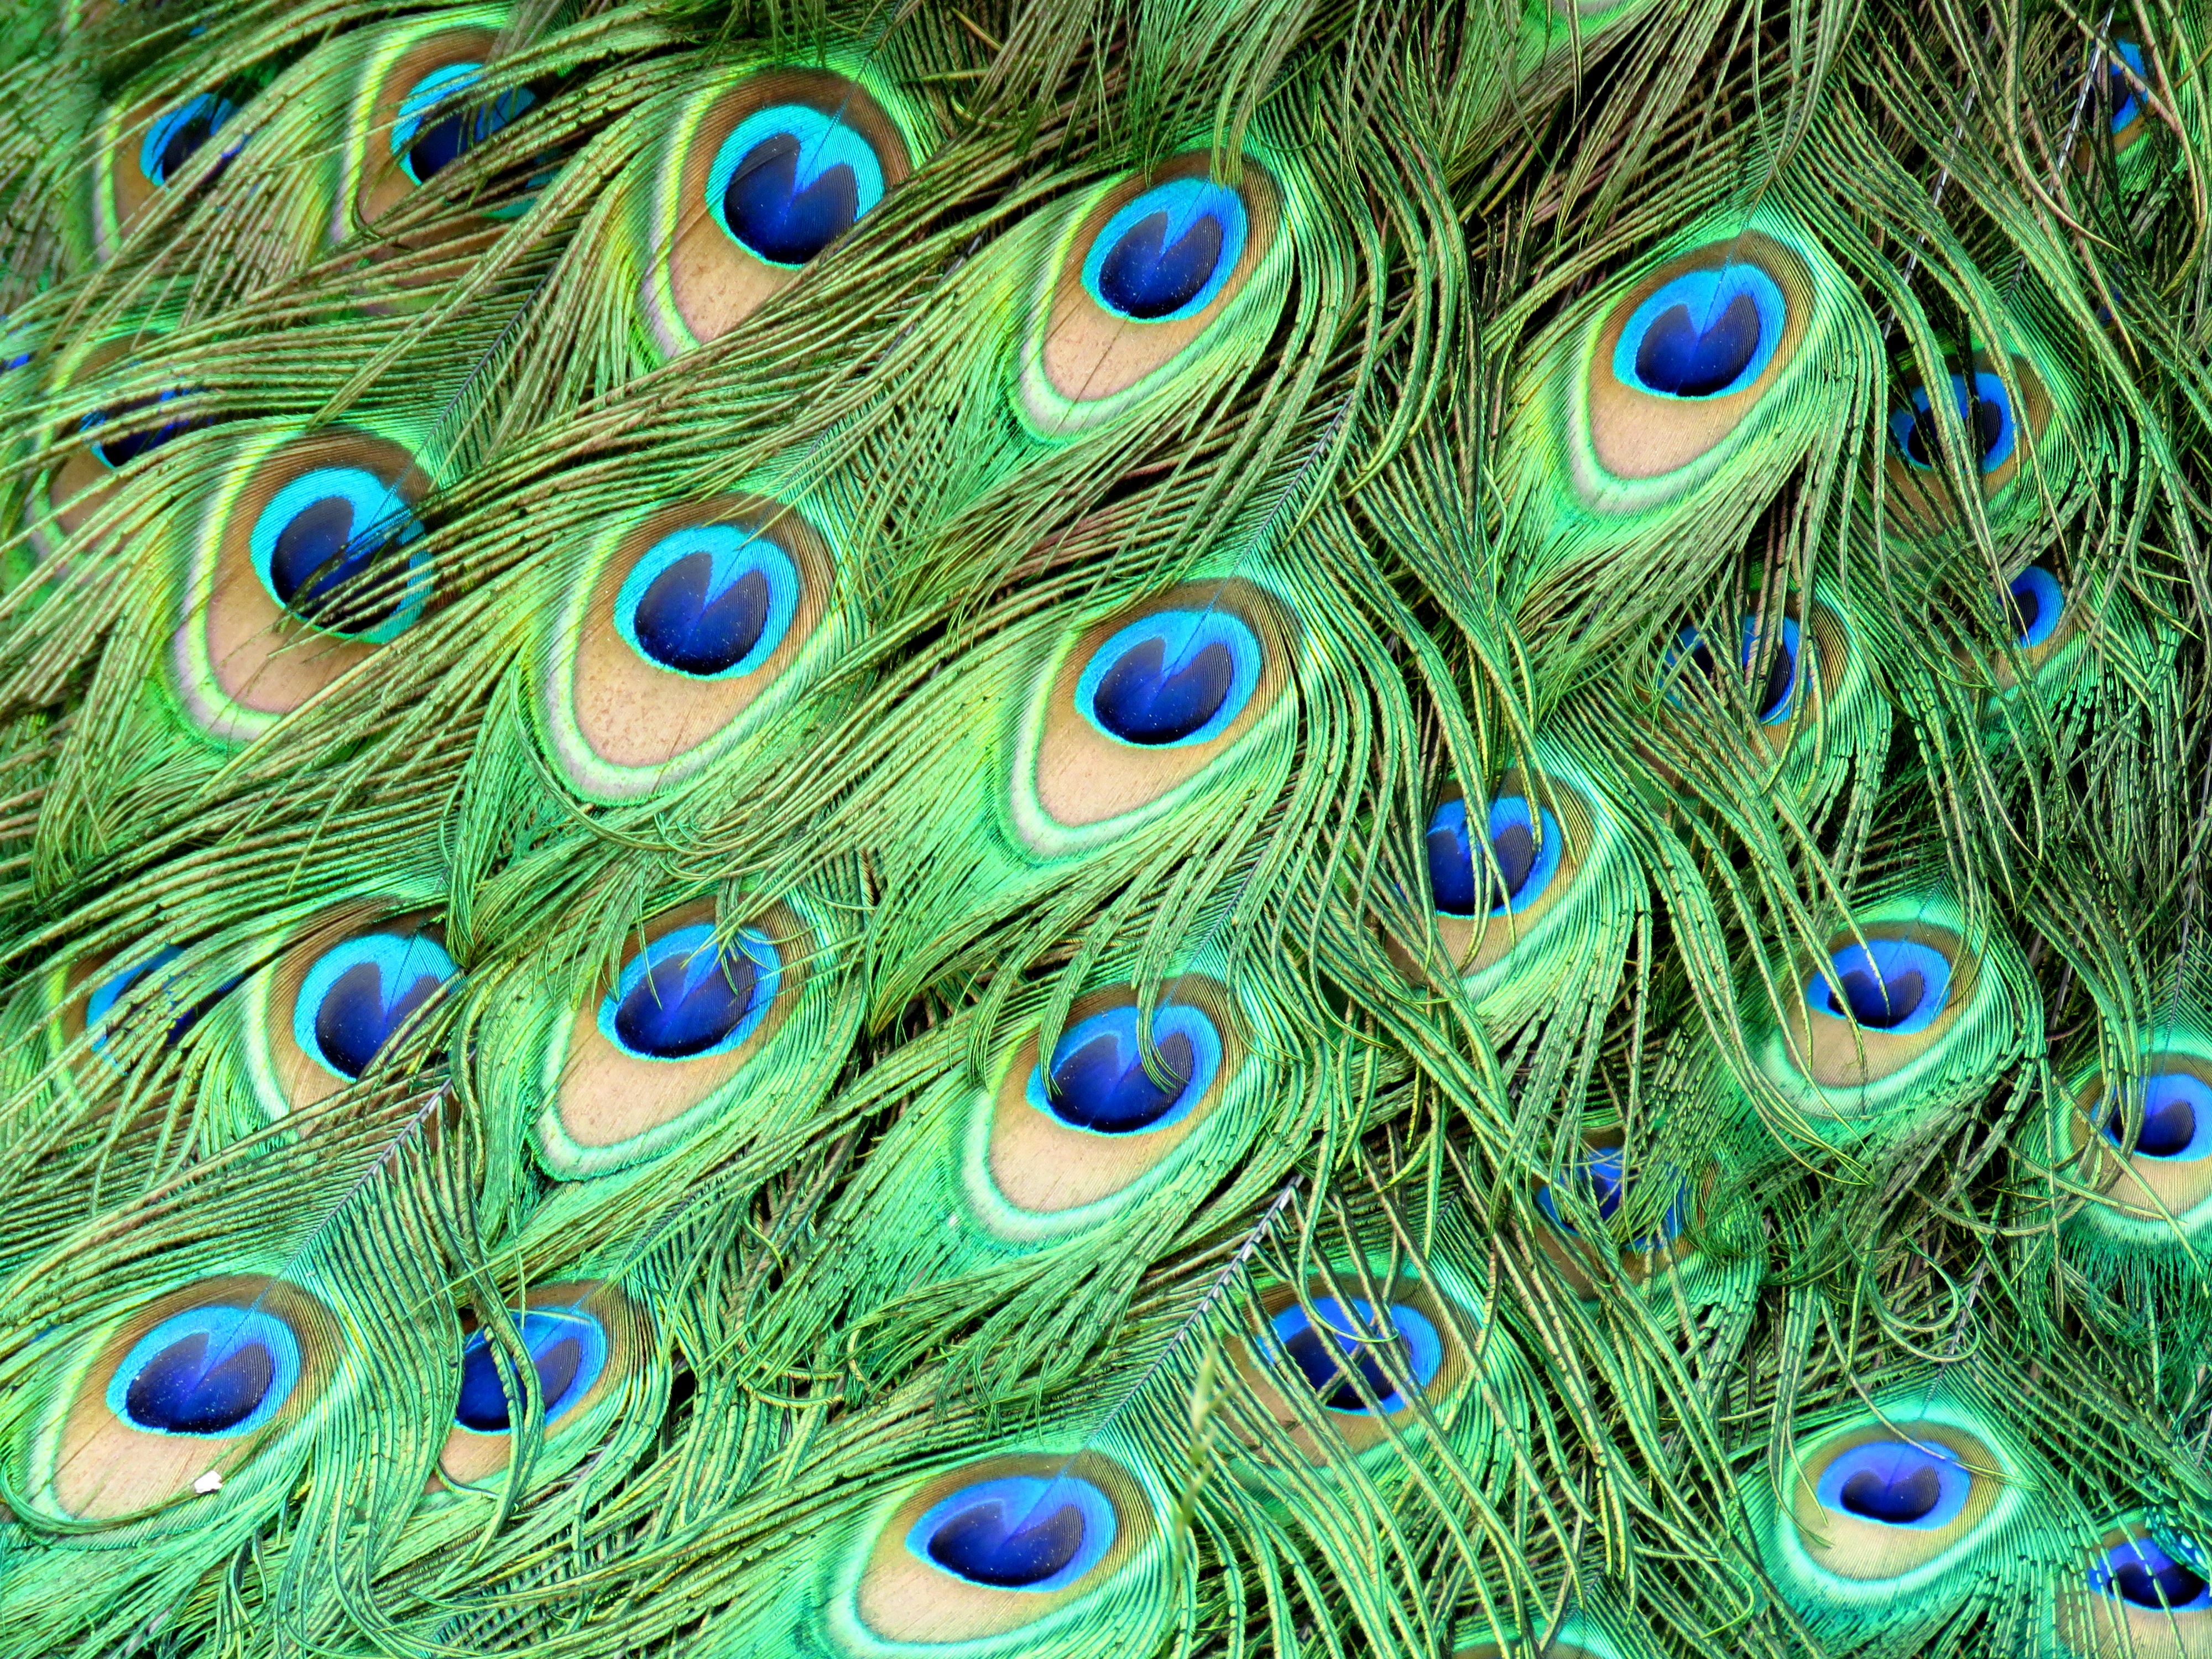
bird, pattern, green, beak, biology, colorful, close, feather, fauna, material, peacock, plumage, close up, feathers, tail, vertebrate, peafowl, organism, peacock feather, fashion accessory, marine biology